List of music sequencers

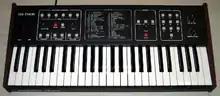
Sequential Circuits Six-Trak has embedded realtime MIDI sequencer.

Since the analog synthesizer revivals in the 1990s, newly designed MIDI sequencers with a series of knobs or sliders similar to analog sequencer have appeared. These often equip CV/Gate and DIN sync interface along with MIDI, and even patch memory for multiple sequence patterns and possibly song sequences. These analog-digital hybrid machines are often called "Analogue-style MIDI step sequencer" or "MIDI analogue sequencer", etc.